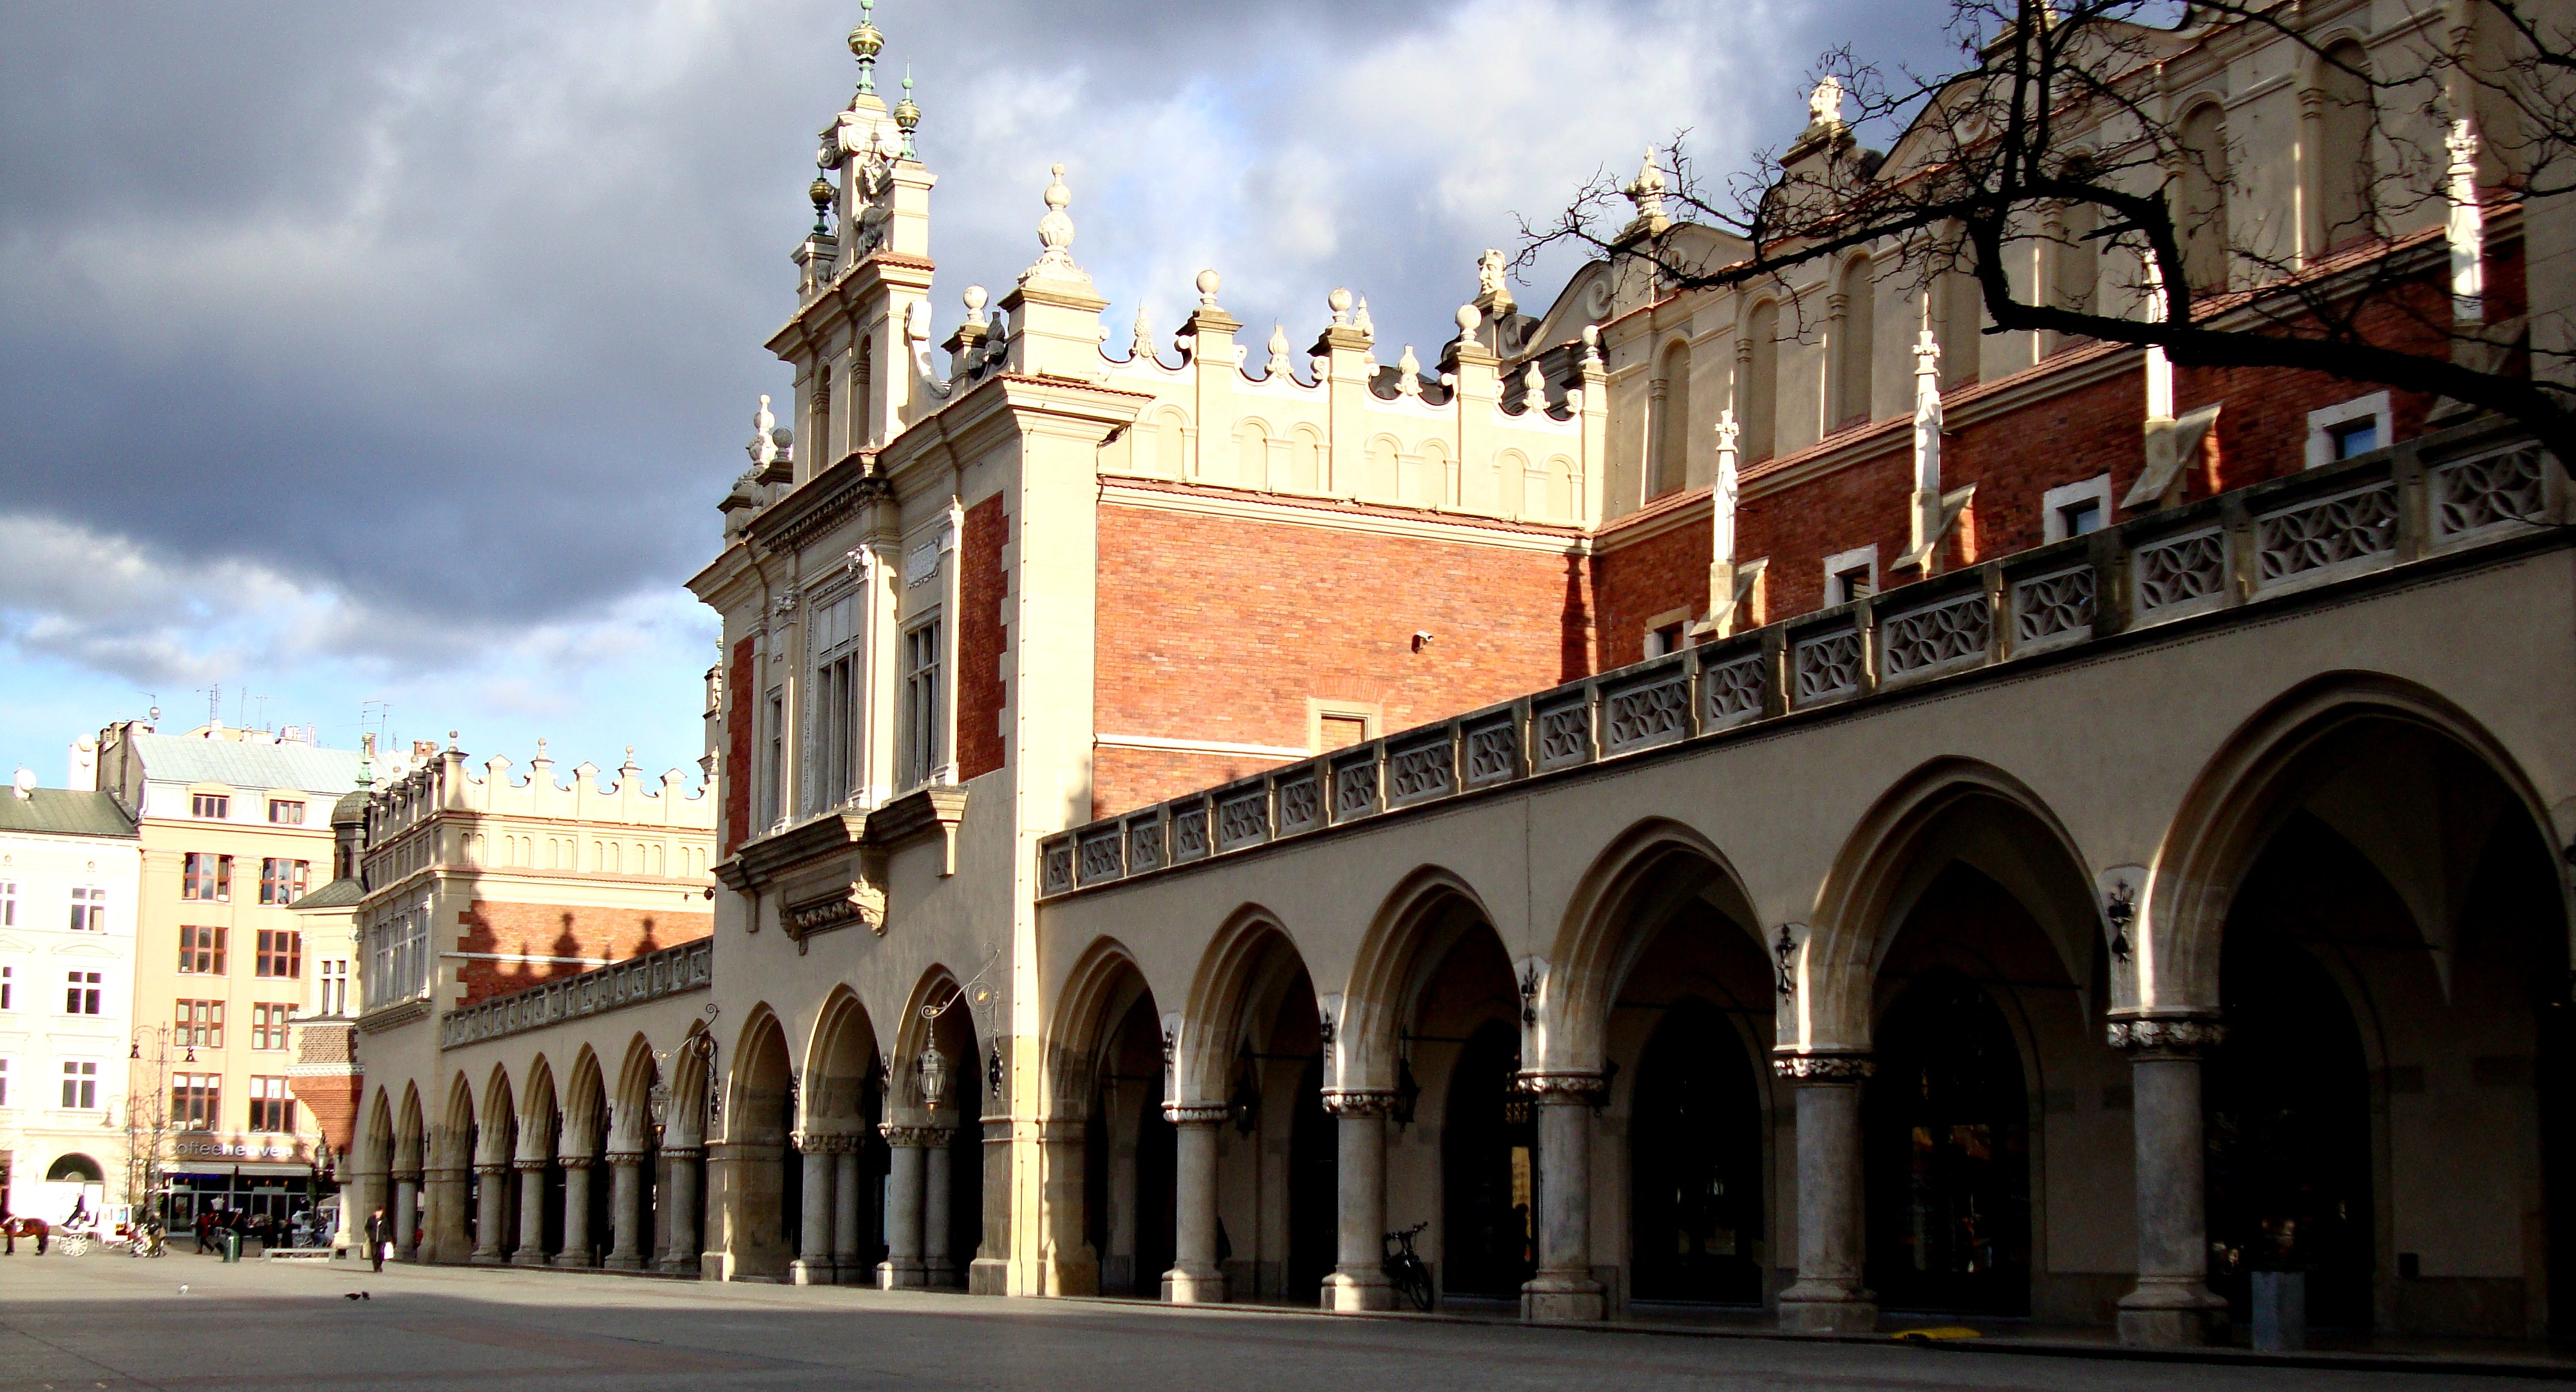
architecture, town, building, palace, city, monument, cityscape, arch, plaza, landmark, facade, church, cathedral, tourism, place of worship, tour, poland, history, town square, basilica, krakow, the market, the old town, cloth hall sukiennice, ancient history, human settlement